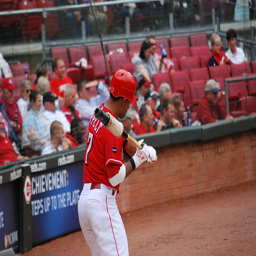
A man holding a baseball bat over his shoulder in front of a crowd.
Fans are watching on the sidelines as a man in a baseball uniform has his bat on his shoulders and is ready for a pitch.
A baseball player is getting warmed up before his turn.
A person on a field with a baseball bat.
A baseball player in full uniform and wearing a batting helmet, warming up with a bat and weight in the on deck circle.